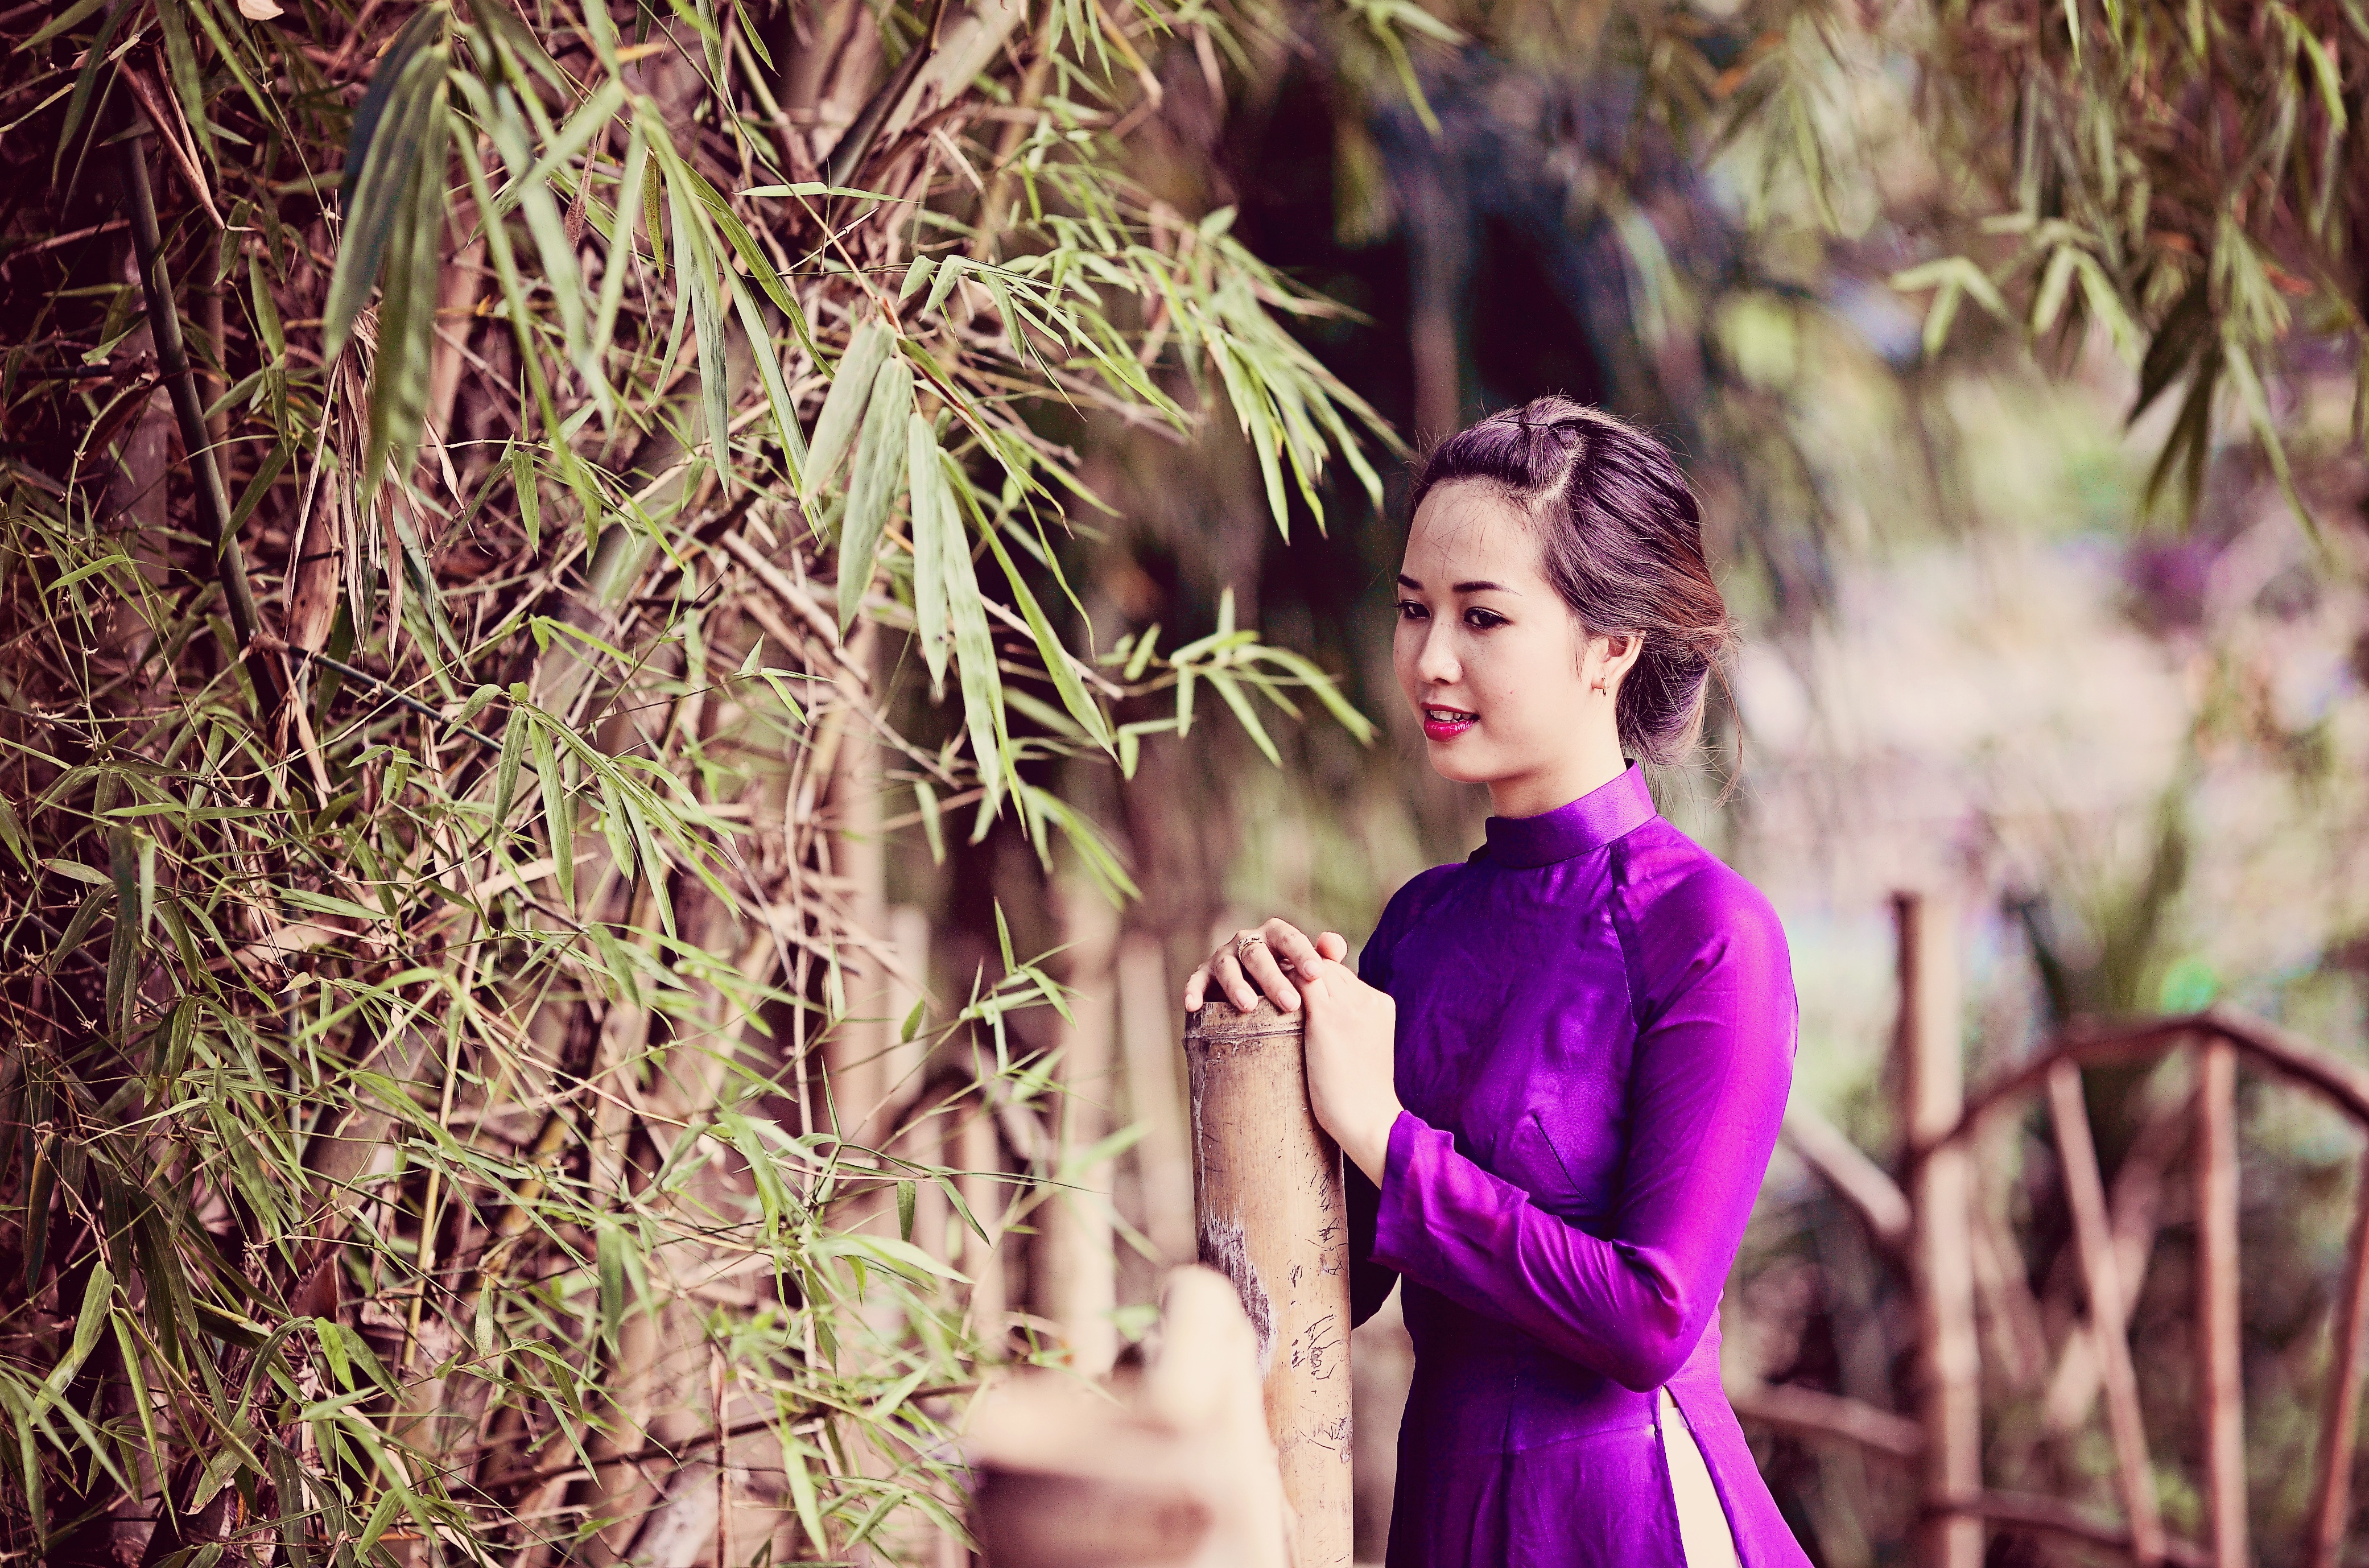
beach, sea, coast, water, nature, forest, ocean, person, mountain, architecture, people, plant, sky, girl, woman, hair, photography, countryside, house, sunlight, cloudy, flower, town, building, old, city, valley, summer, vacation, tourist, travel, village, female, asian, neighborhood, tranquility, rural, portrait, model, young, spring, green, tropical, autumn, scenery, holiday, bay, island, romantic, ancient, fashion, rest, agriculture, lady, aerial, lifestyle, leisure, vietnamese, face, sunny, national, delta, dress, happy, resort, eye, picturesque, photograph, beauty, local, woodland, costume, traditional, vietnam, destination, southeast, region, touristic, photo shoot, developing, portrait photography